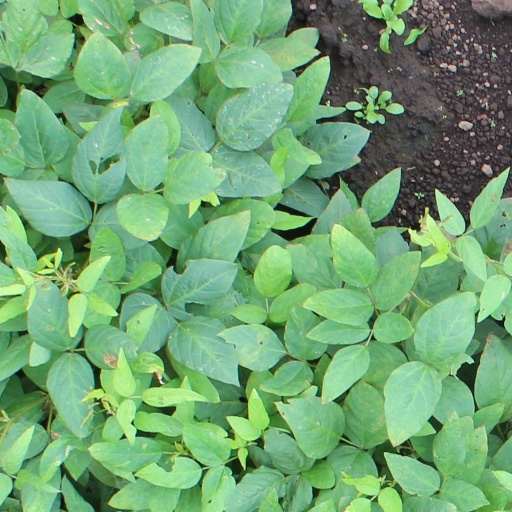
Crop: soybean